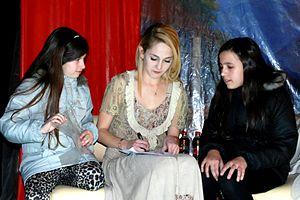
Mercedes Rodríguez Lambre est une actrice, danseuse, chanteuse et mannequin argentine née le 5 octobre 1992 à La Plata, dans la province de Buenos Aires.